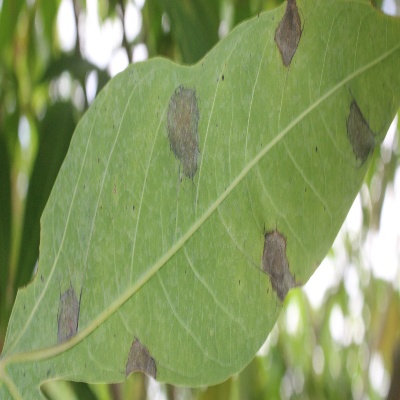
Crop: Cassava
Condition: brown spot